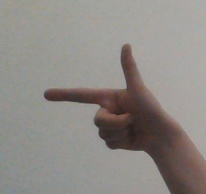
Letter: yaa